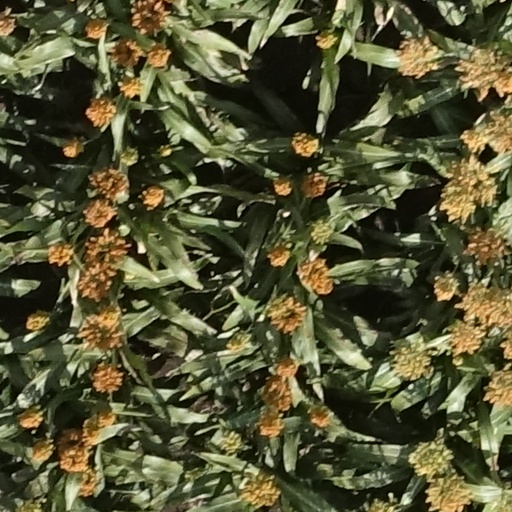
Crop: sorghum